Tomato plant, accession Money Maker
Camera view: horizontal (90 deg, fisheye); turntable rotation: 240 degrees
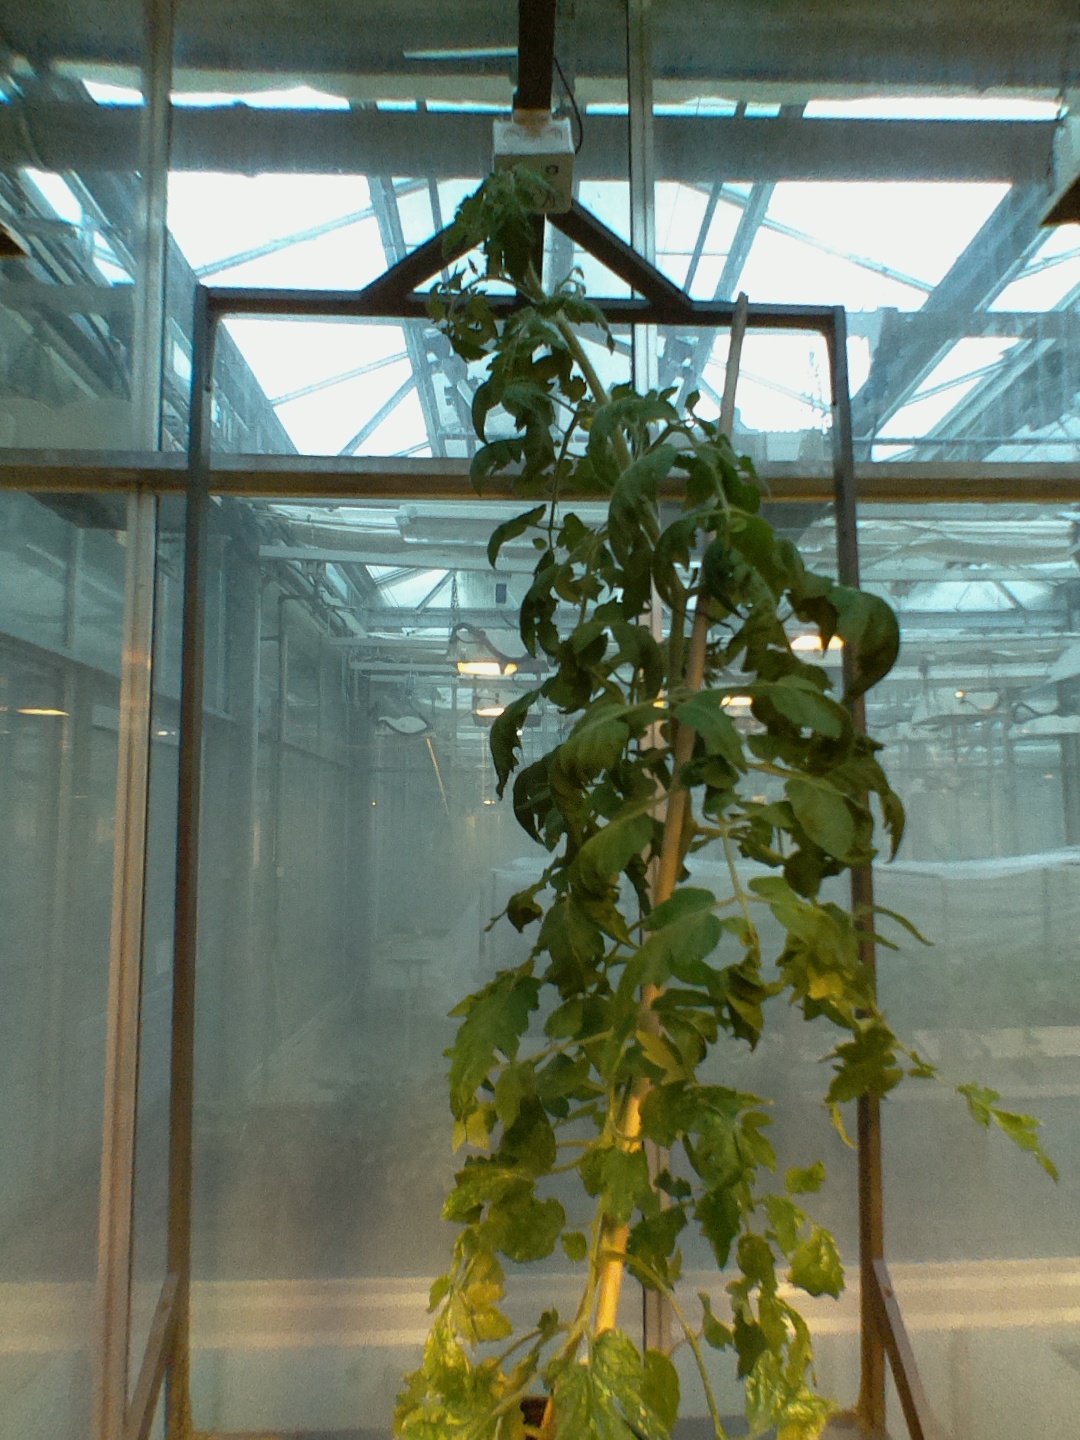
BBCH growth stage 70: Fruits at the main stem or branches visibles